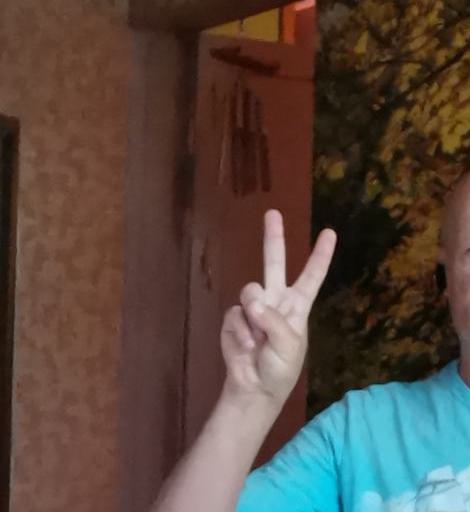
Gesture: peace